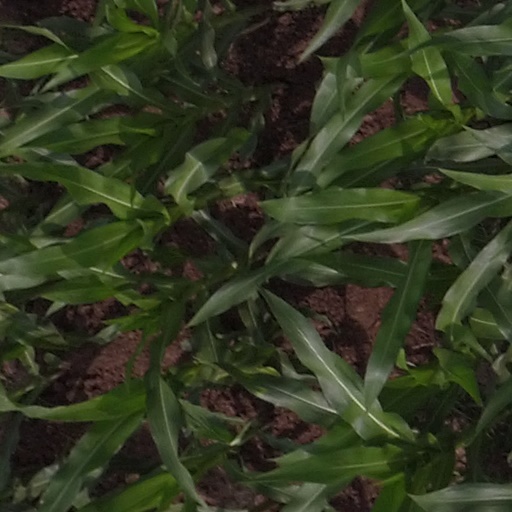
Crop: maize; corn